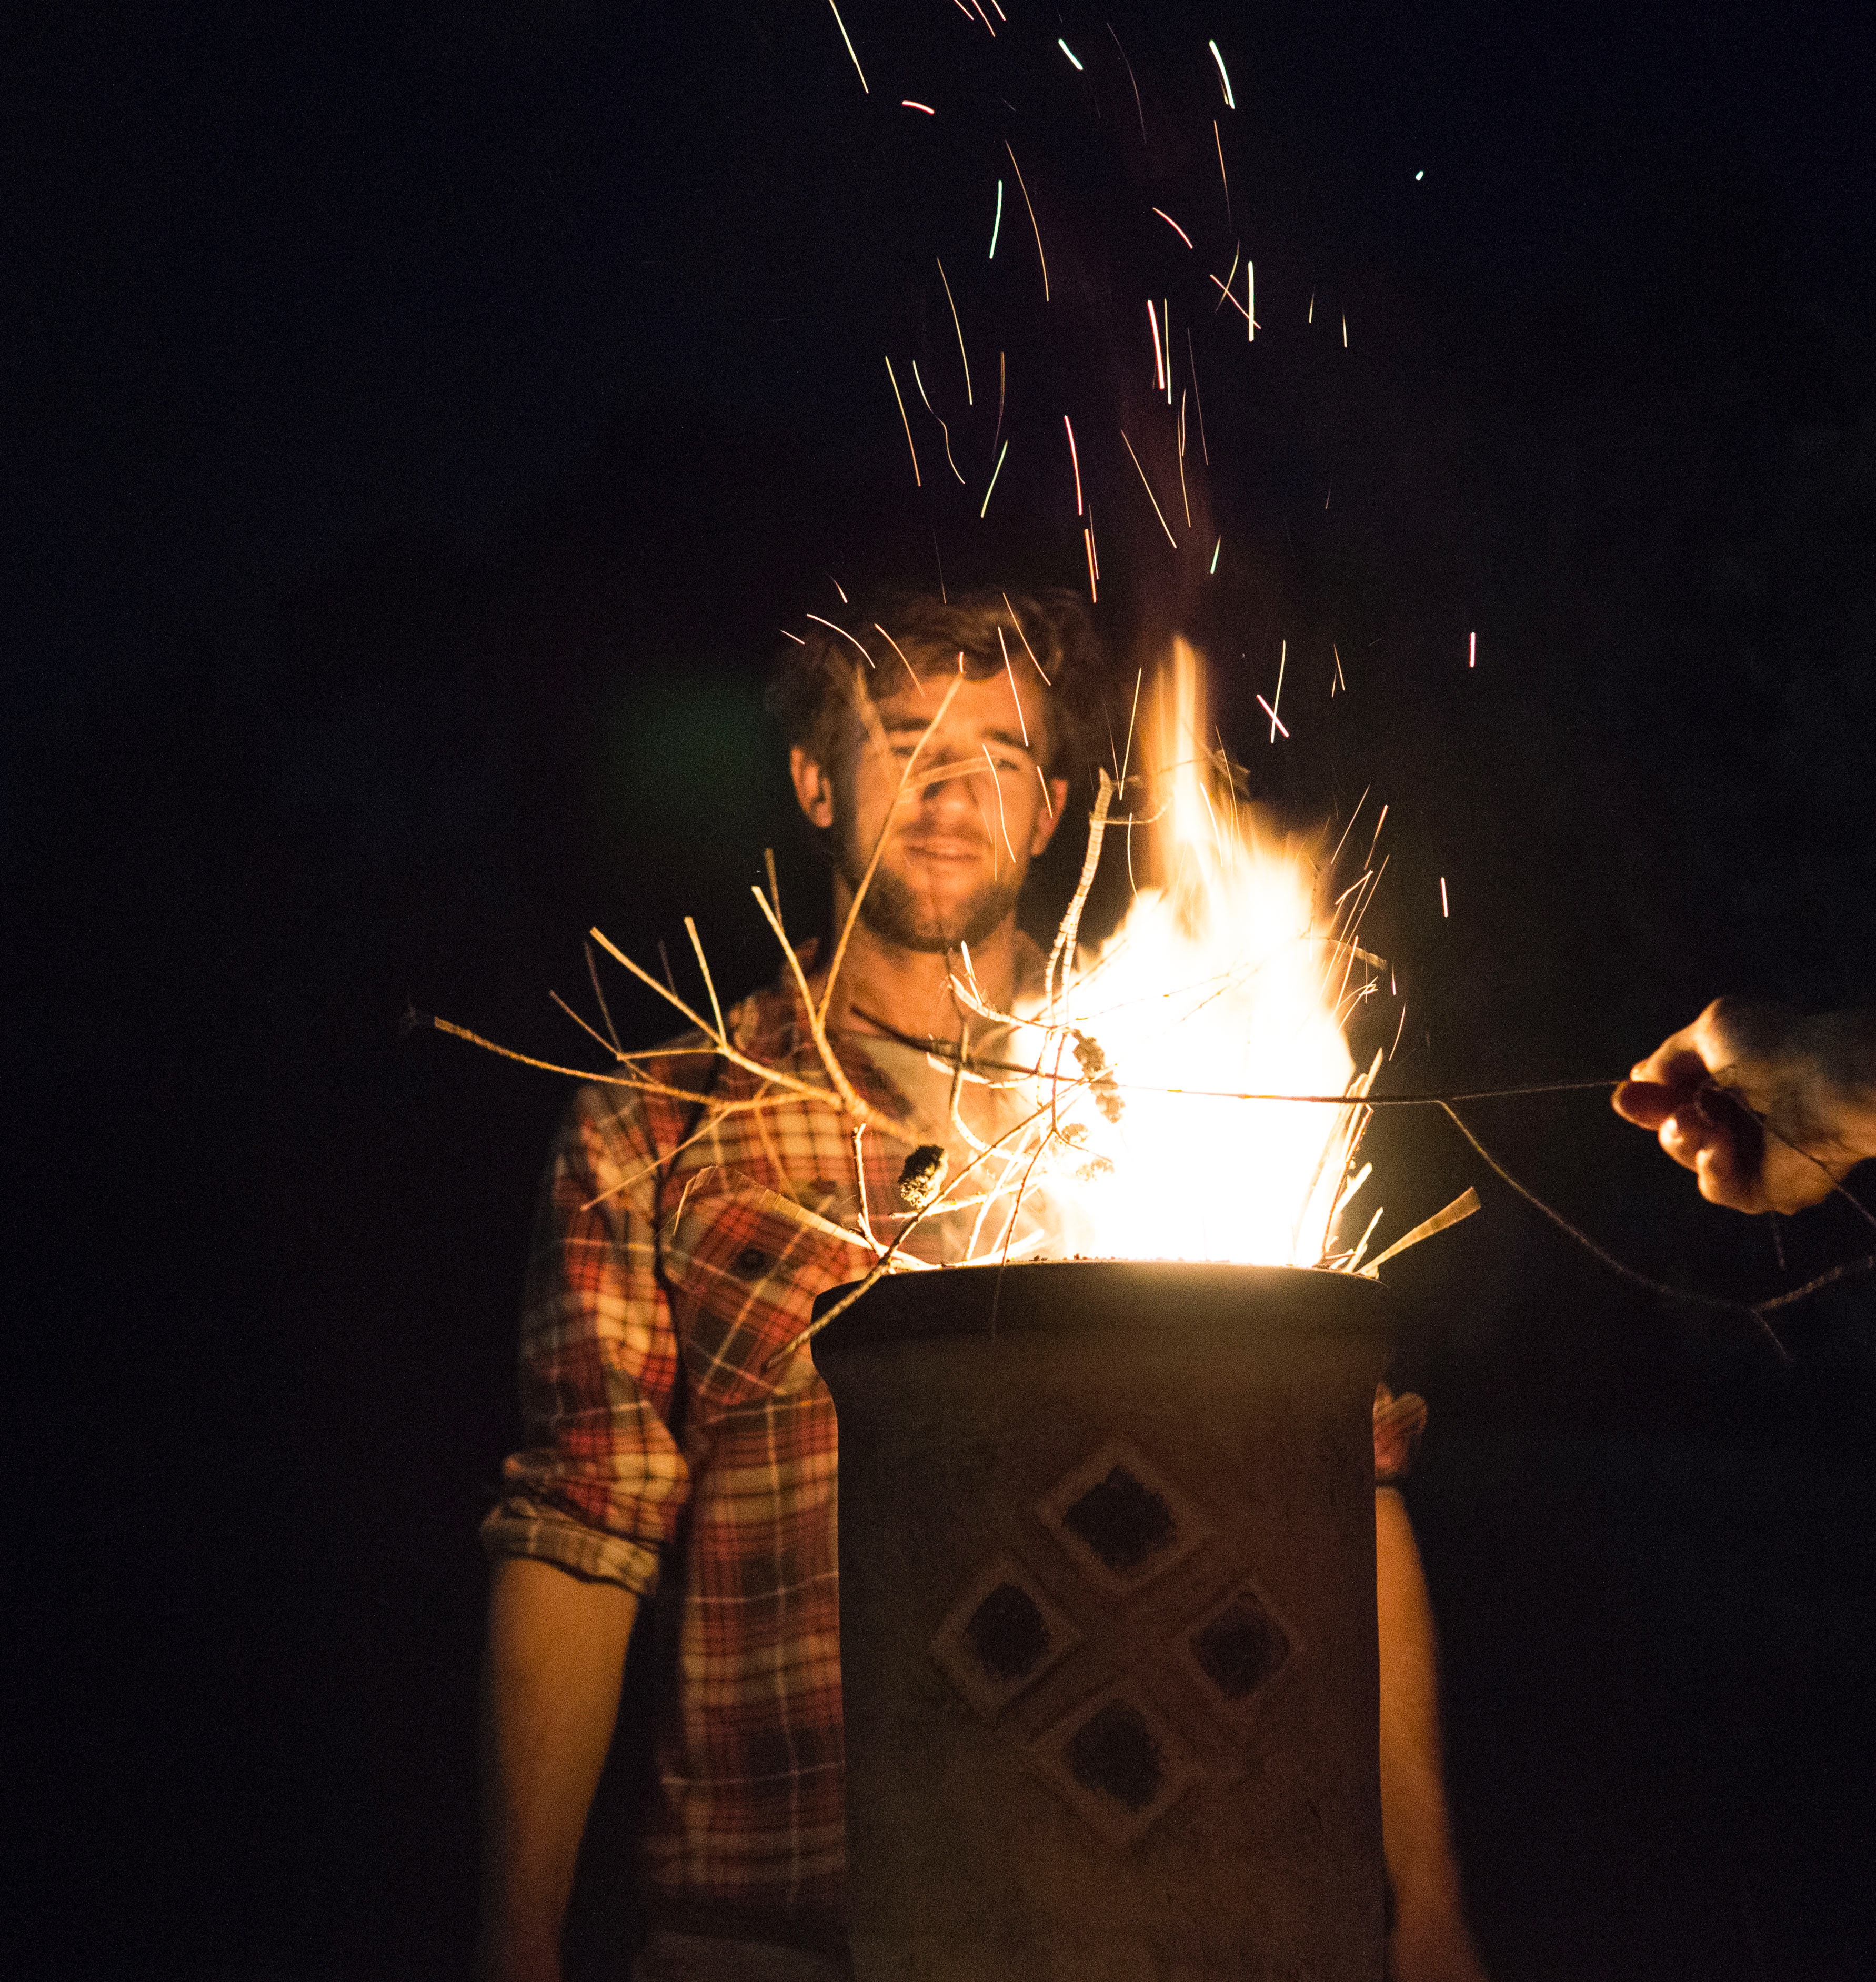
light, night, darkness, lighting, event, flame, fire, performance art, sparkler, fun, recreation, fete, midnight